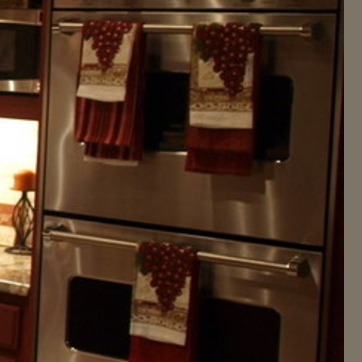
Material: metal